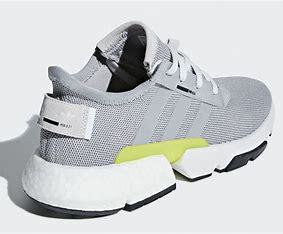
Brand: Adidas
Model: Pod S3 1